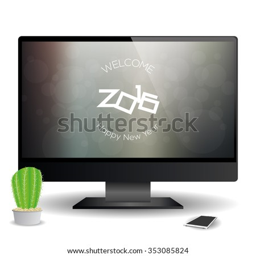
isolated computer screen with a background with text for new year celebrations